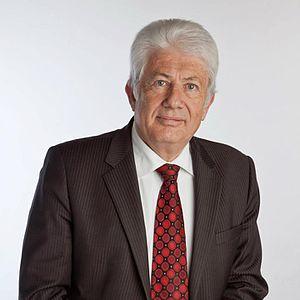
Photo de Christian Franqueville
Christian Franqueville, né le 14 mai 1949 à Saulxures-lès-Bulgnéville, est un homme politique français. Membre du parti socialiste, il est maire de Bulgnéville depuis 1983 et ancien député de la 4ᵉ circonscription des Vosges.
Cette page concerne les événements qui se sont produits durant l'année 1949 en Lorraine.